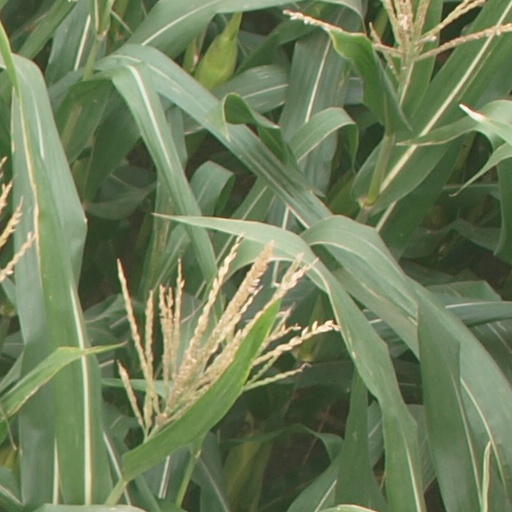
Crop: maize; corn